Deeside and Moelfferna quarries

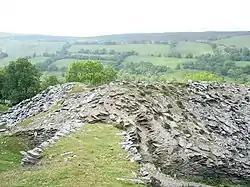
Tipping tramway in Deeside quarry

The Deeside and Moelfferna quarries were neighbouring slate quarries, near Glyndyfrdwy in North Wales. They were both operated by the same company throughout their history, and were both connected by the Deeside Tramway to the Llangollen and Corwen Railway.